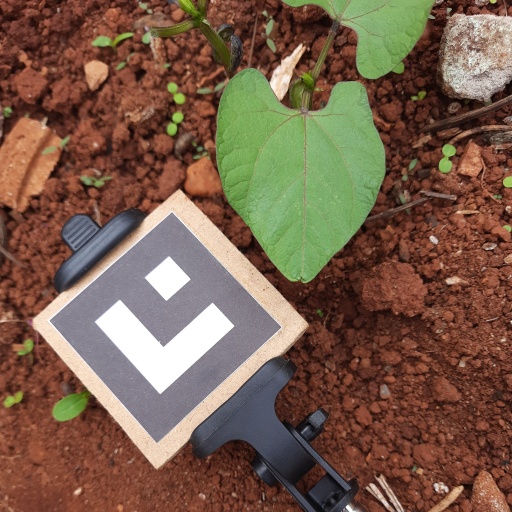
Observations: flat surface, no eating holes, under cloudy sky